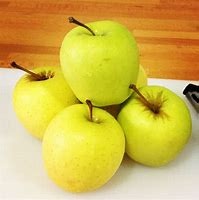
Label: apple